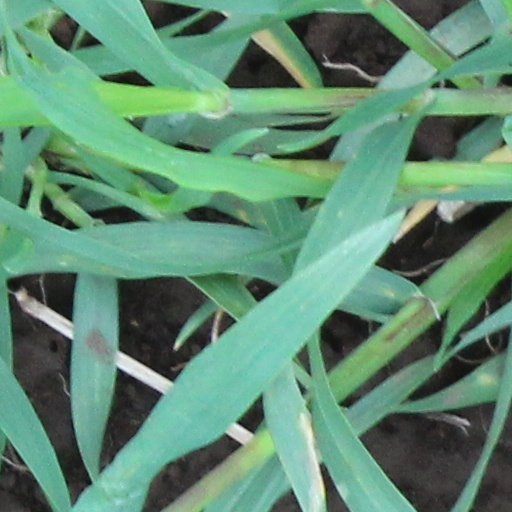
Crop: wheat